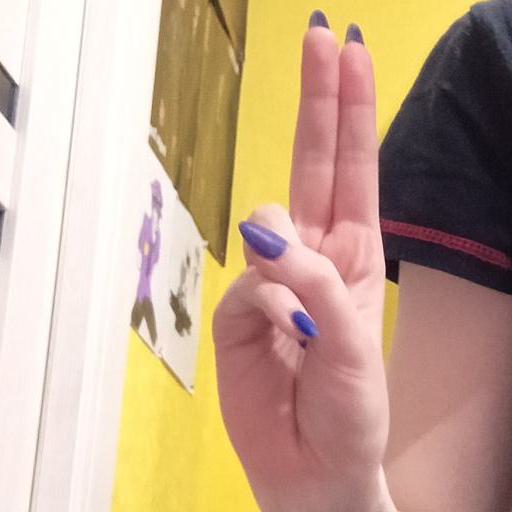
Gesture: two_up